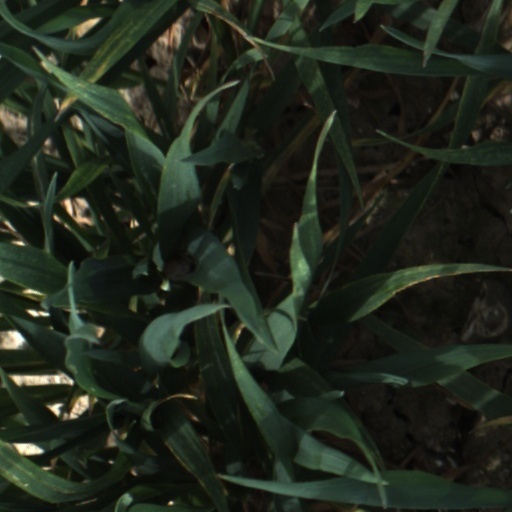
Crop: wheat